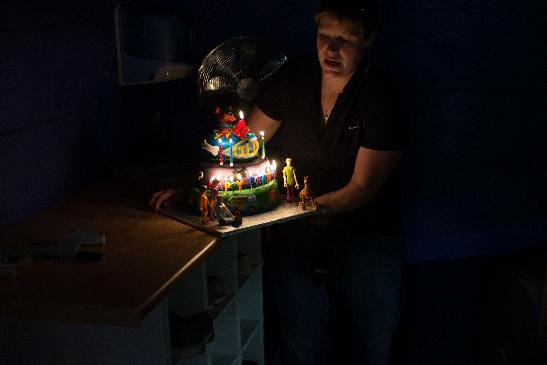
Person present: Yes